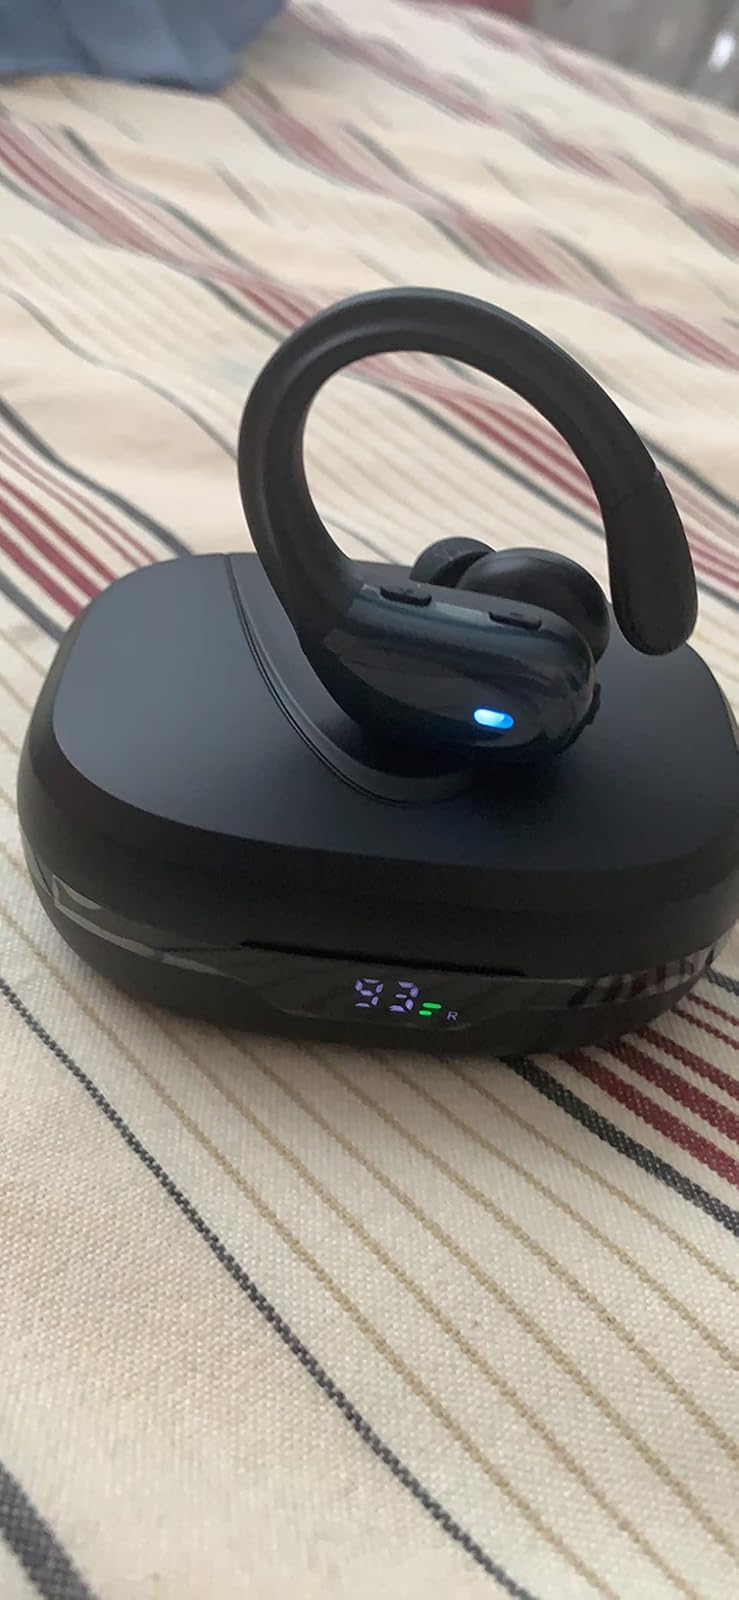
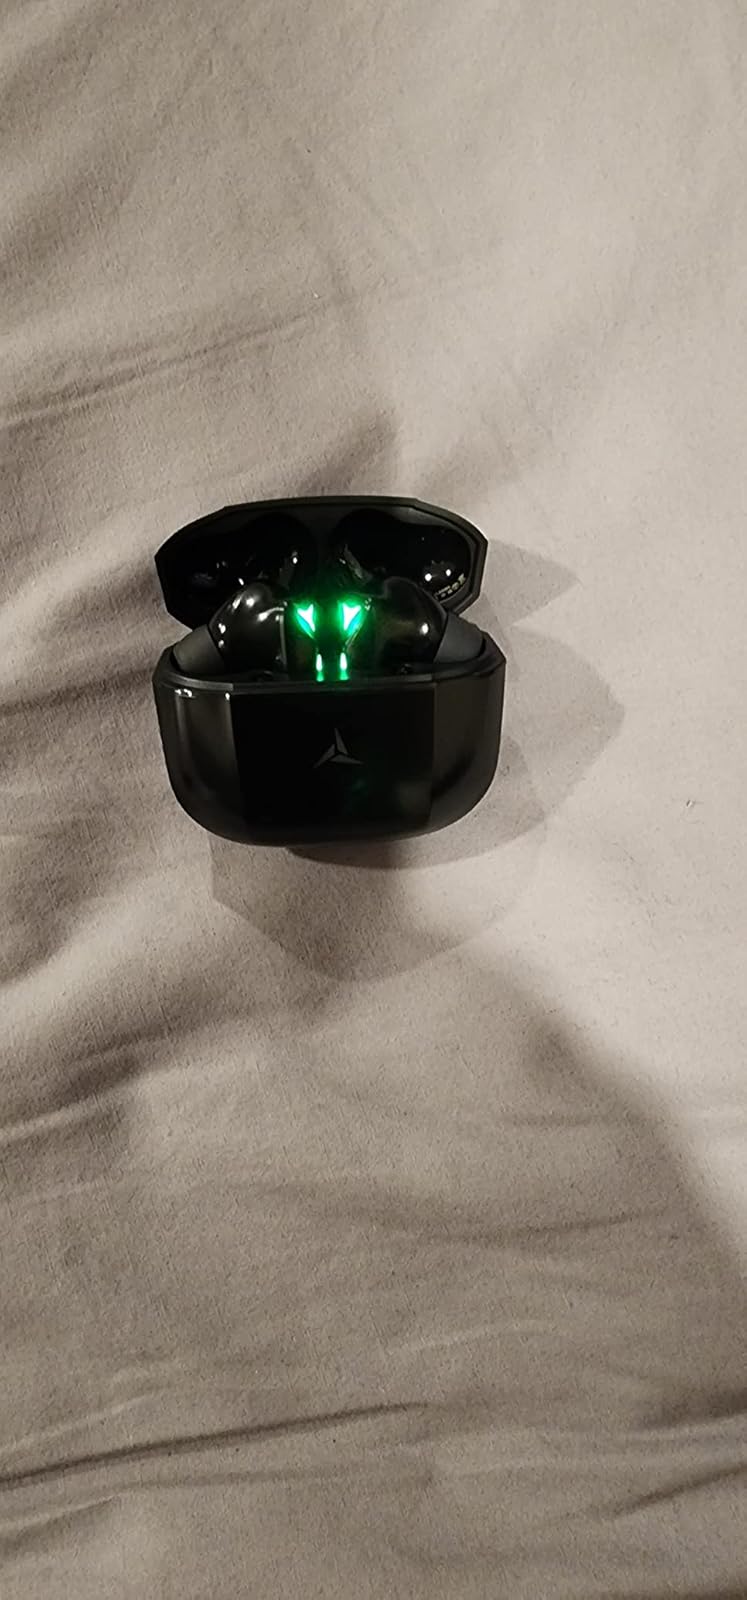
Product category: earbuds
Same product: no